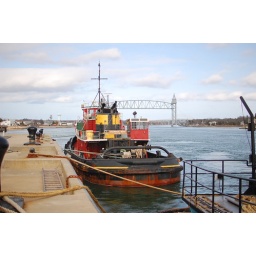
Fournier Boys tug docked in Cape Cod Canal at Mass Maritime Academy. Cape Cod railroad bridge in background.